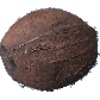
Label: Cocos 1